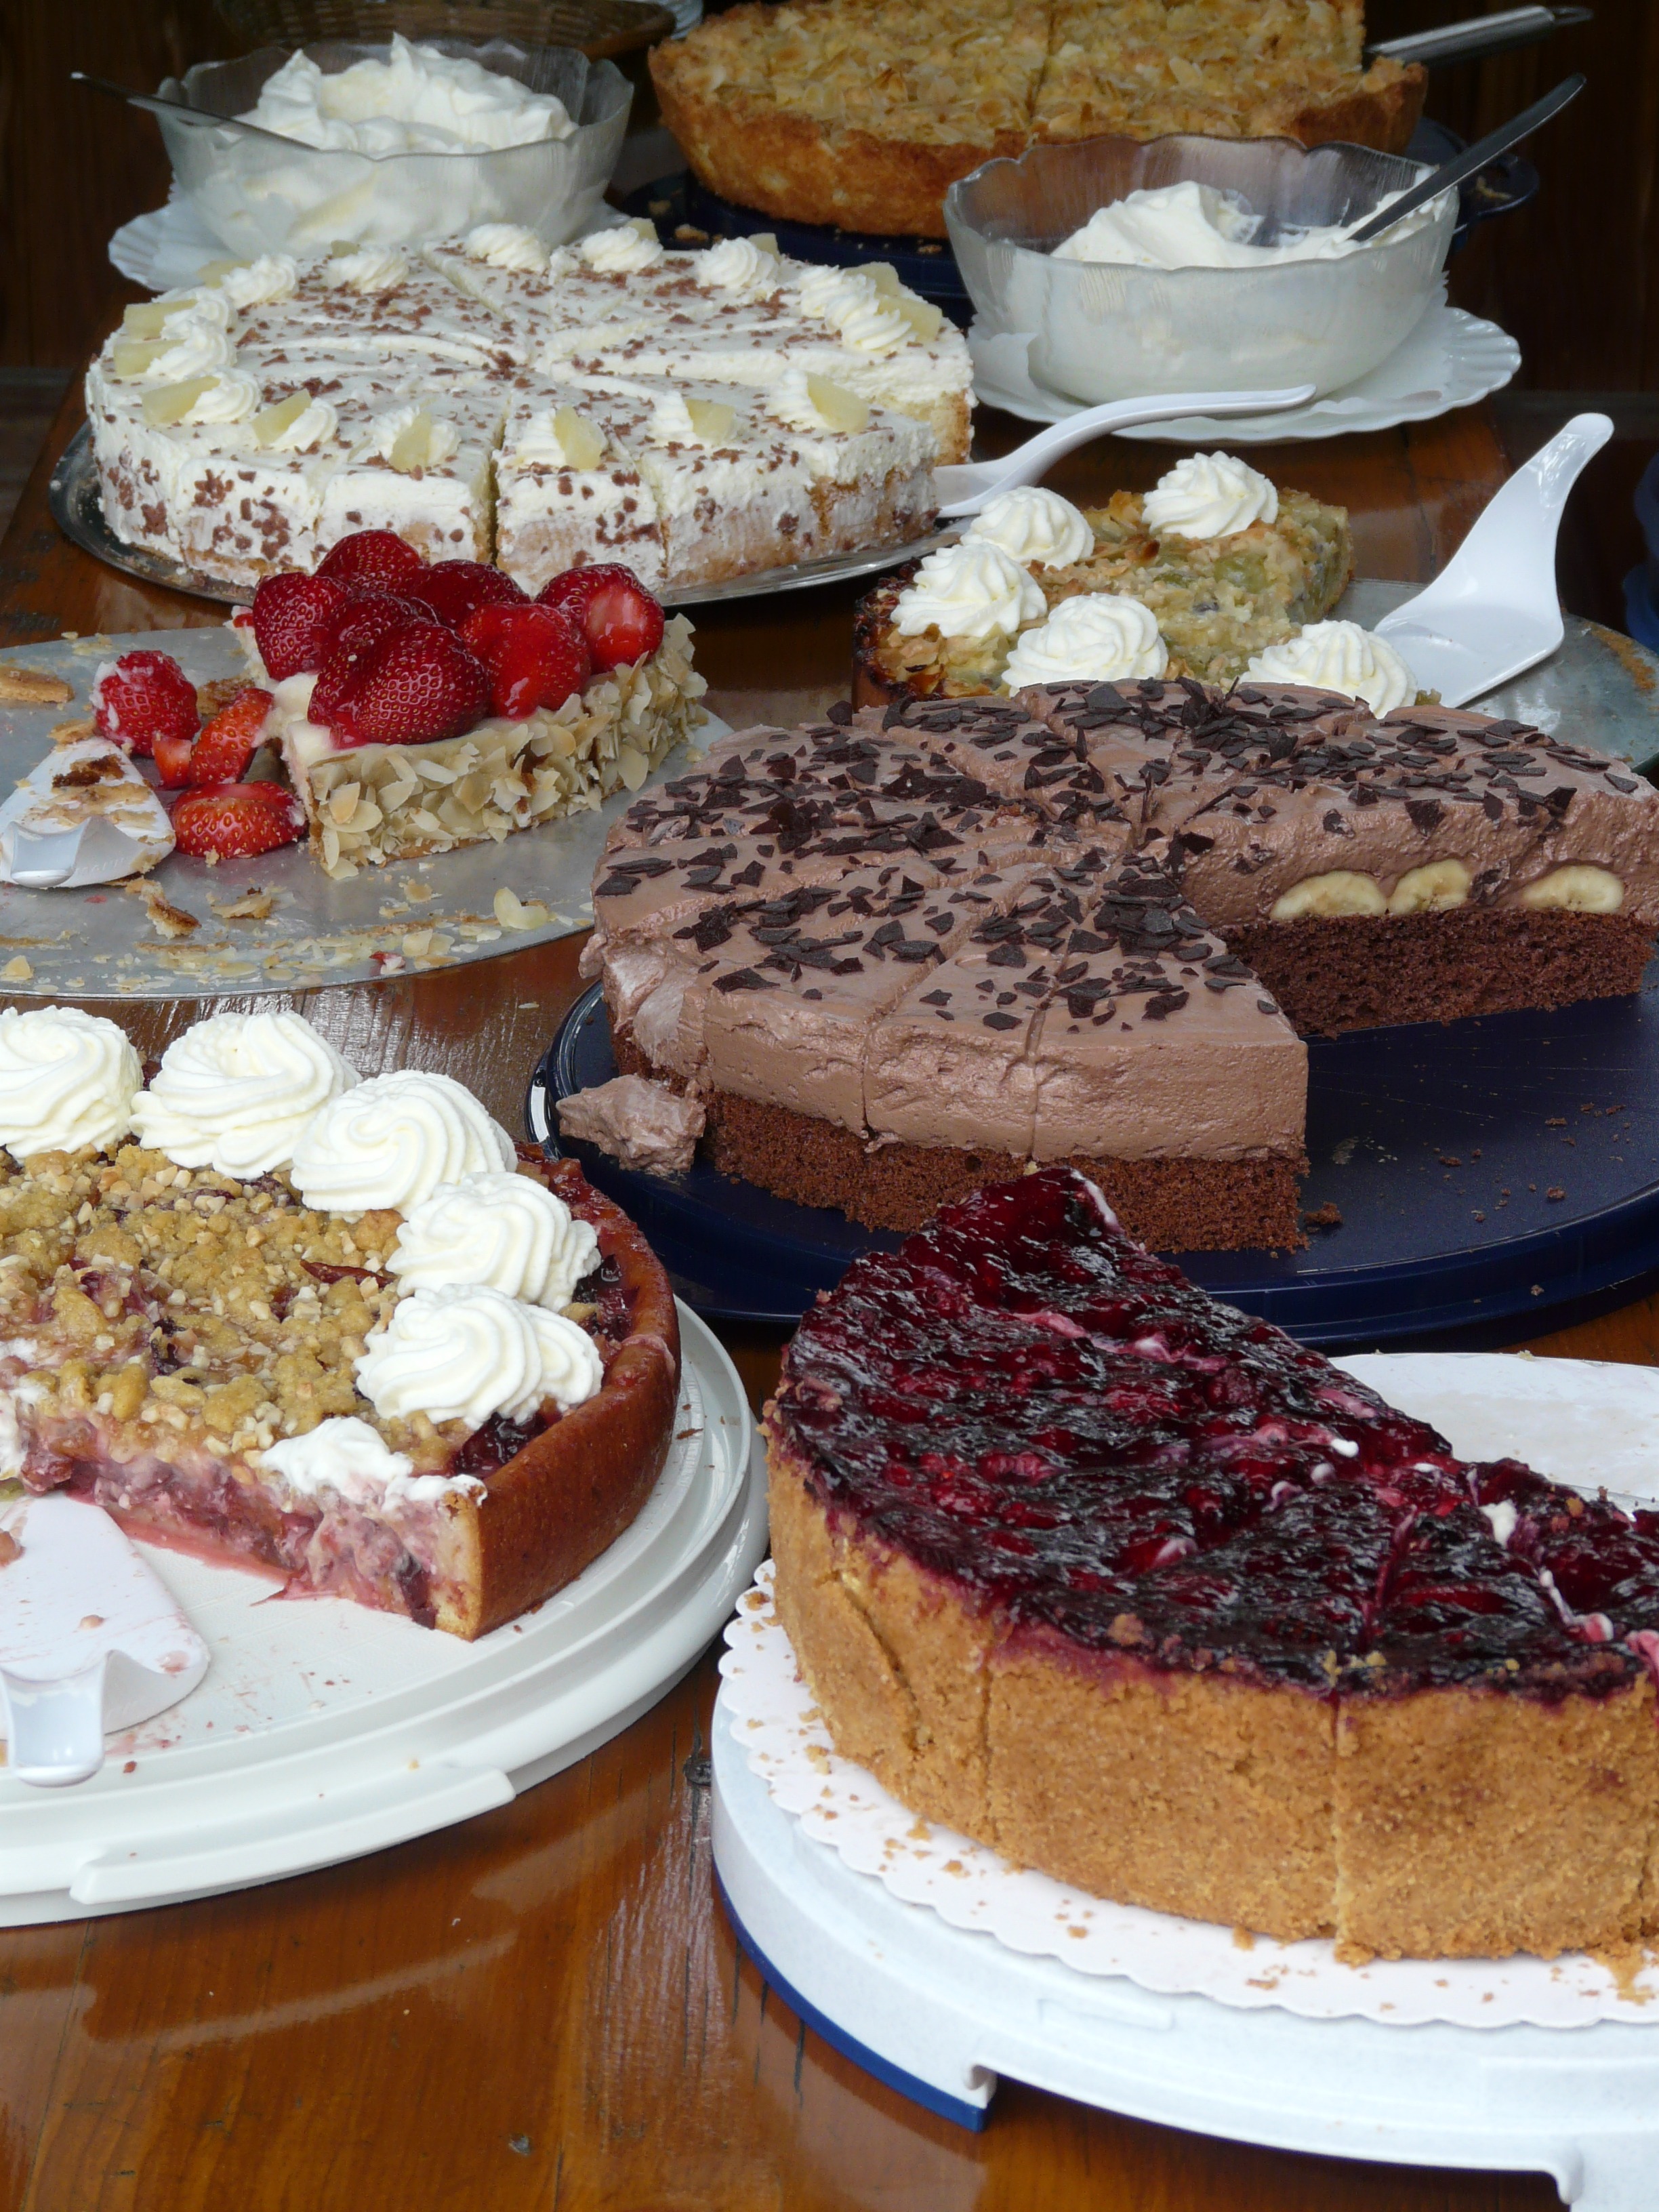
meal, food, produce, baking, dessert, cake, pie, buffet, patisserie, baked goods, torte, strawberry cake, plum cake, banana cake, cake buffet, pineapple cake